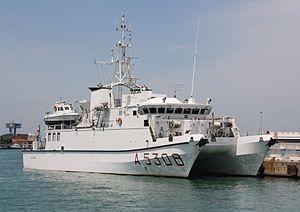
Les catamarans de la classe Ninfe sont une paire de catamarans de recherche hygrographique et océanographique pour la Marina militare, construits par Intermarine sur son chantier naval de Sarzana dans la Province de La Spezia.